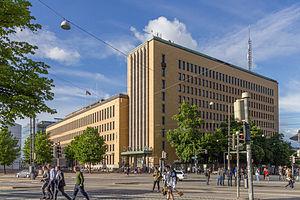
Hansel Oy est une entreprise publique sans but lucratif fonctionnant comme centrale d'achat du gouvernement finlandais.
Postitalo est l'ancien comptoir principal des Postes et télécommunicationssitué dans le district de Vironniemi au centre d'Helsinki.